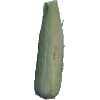
Label: corn_husk